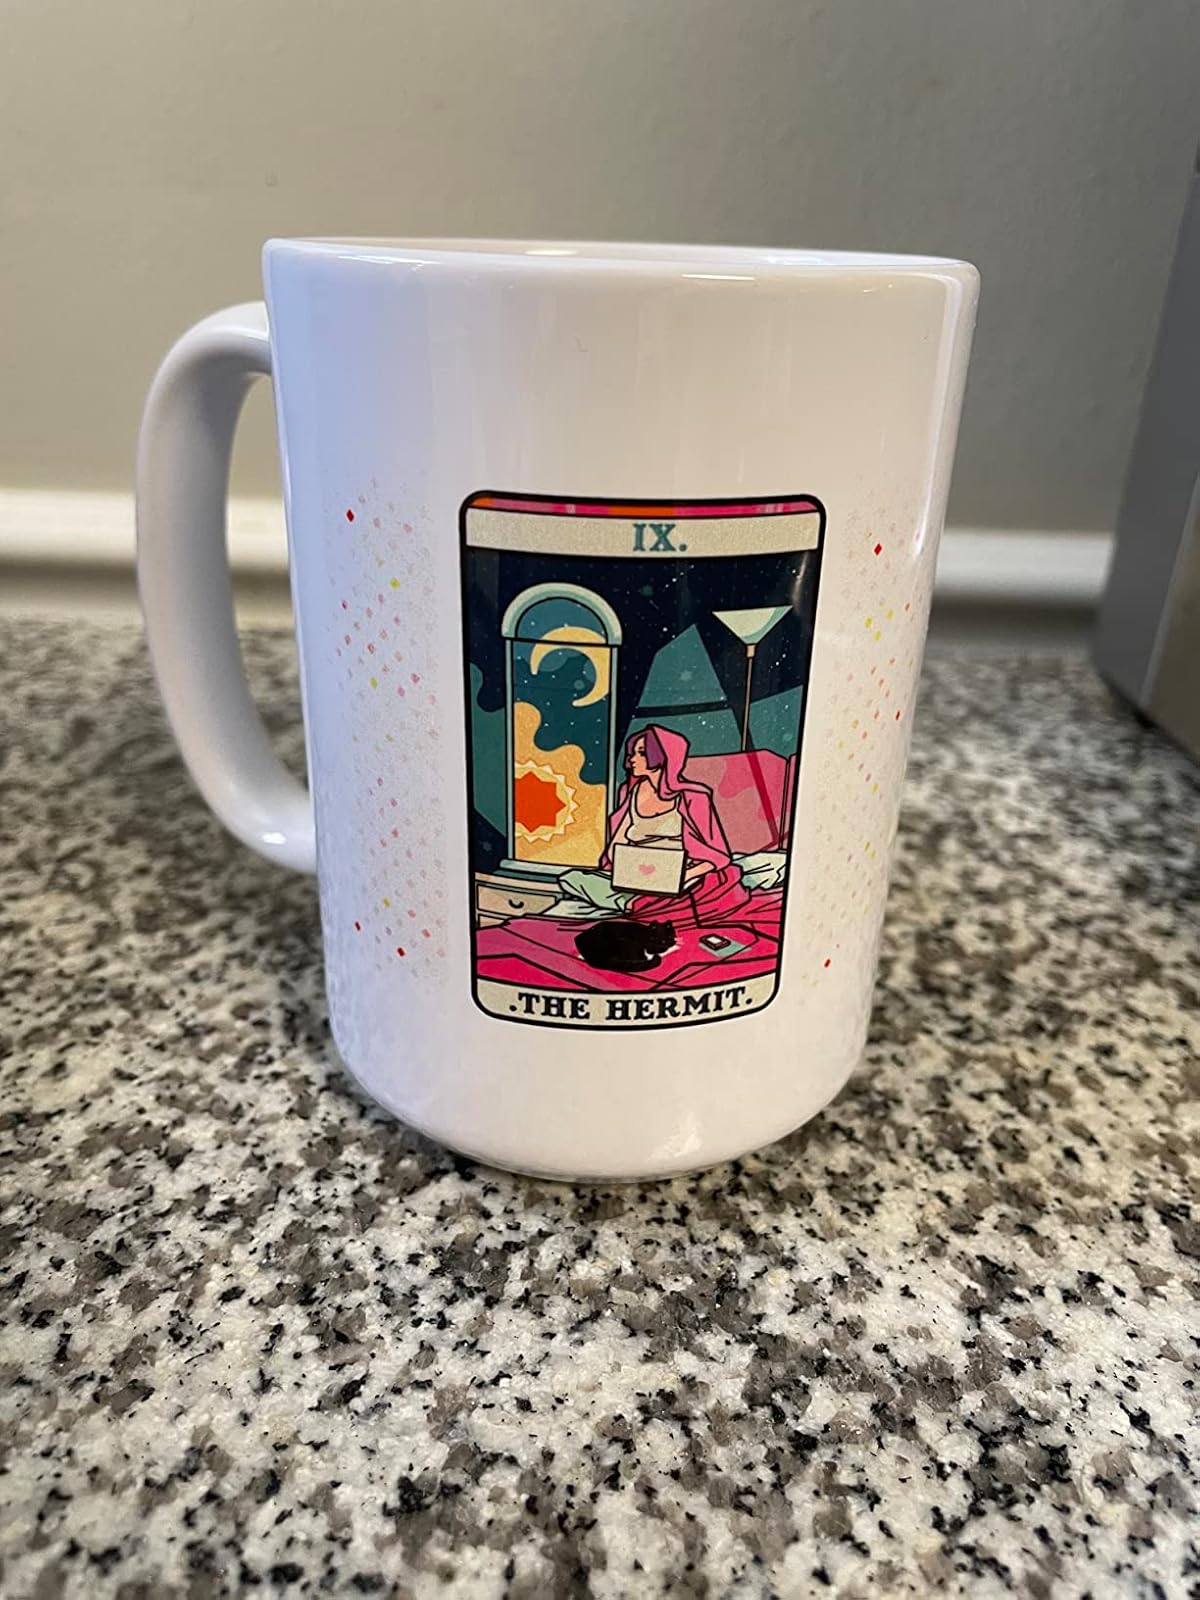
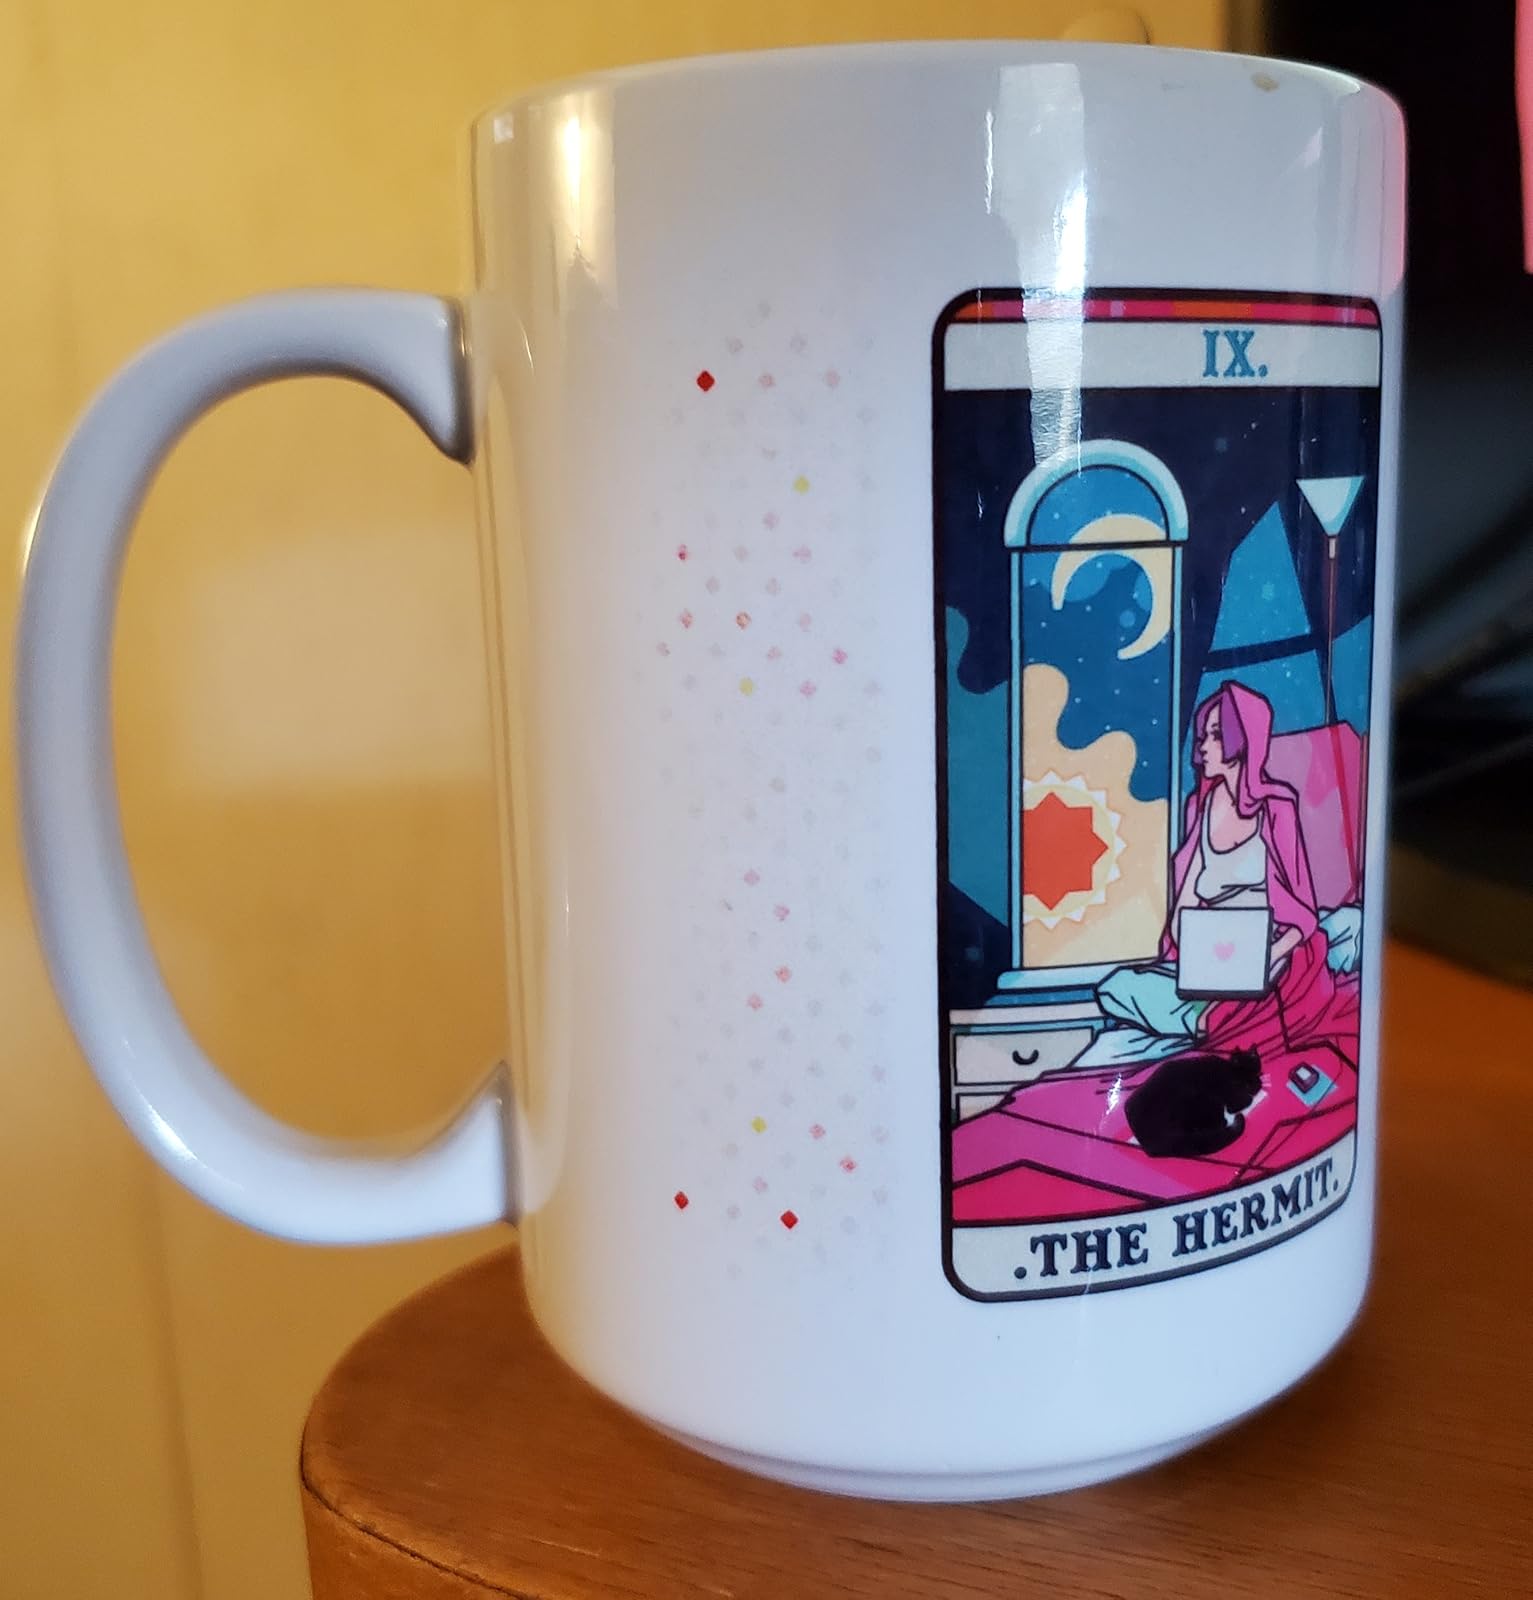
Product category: items_mug
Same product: yes